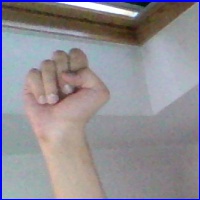
Letra: S